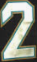
Number: 2